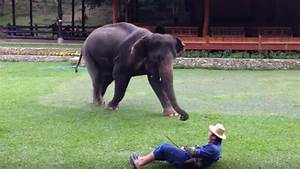
Label: elephant